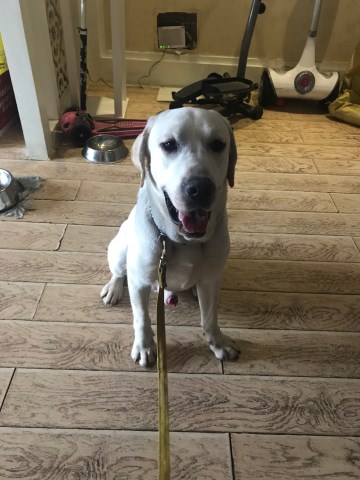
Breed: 3580-n000122-Labrador_retriever